Culture of Bengal

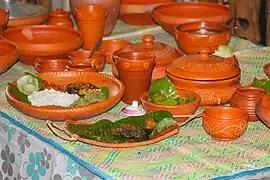
A very traditional meal of Bengal

Rice is the staple food of Bengal. Bhortas (lit-"mashed") are a really common type of food used as an additive too rice. there are several types of Bhortas such as Ilish bhorta shutki bhorta, begoon bhorta and more. Fish and other seafood are also important because Bengal is a reverrine region.